Economy of the United Kingdom

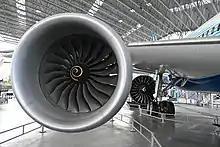
A Rolls-Royce Trent 1000 jet engine made in the UK

Agriculture in the UK is intensive, highly mechanised, and efficient by European standards. The country produces around 65% of its food needs. The self-sufficiency level was just under 50% in the 1950s, peaking at 80% in the 1980s, before declining to its present level at the turn of the 21st century.